Fauna of South Africa

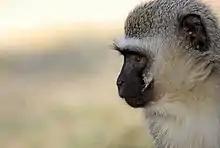
Profile of a vervet monkey.

The origins of the taxon Afrotheria is deeply rooted in the African continent. The best known of these is the aardvark and the African bush elephant. Most members of the Afrotheria have remained in Africa.